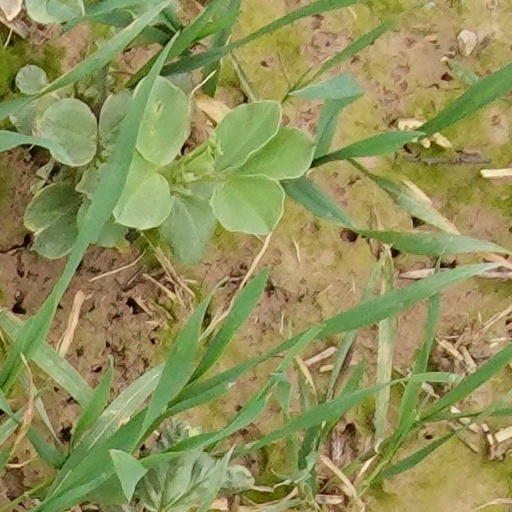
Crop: wheat